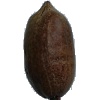
Label: nut_pecan